John Seely, 2nd Baron Mottistone

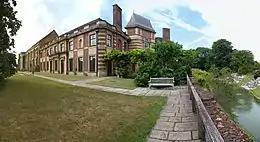
Eltham Palace exterior

Henry John Alexander Seely, 2nd Baron Mottistone, (1 May 1899 – 18 January 1963) was an architect whose work in the partnership of Seely & Paget included the interior of Eltham Palace in the Art Deco style, and the post-World War II restoration of a number of bomb-damaged buildings, such as houses in the Little Cloister (Westminster Abbey), the London Charterhouse and the church of St John Clerkenwell.